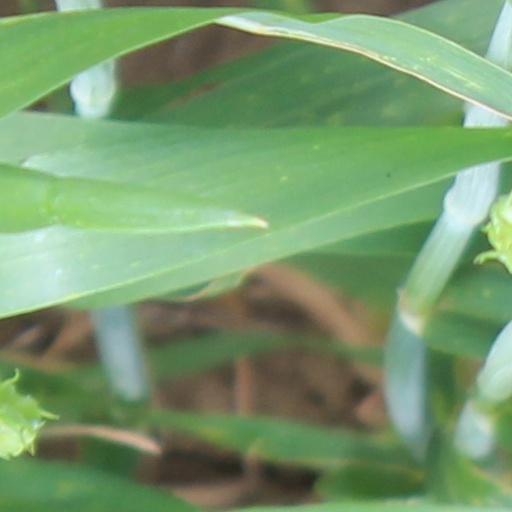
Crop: wheat